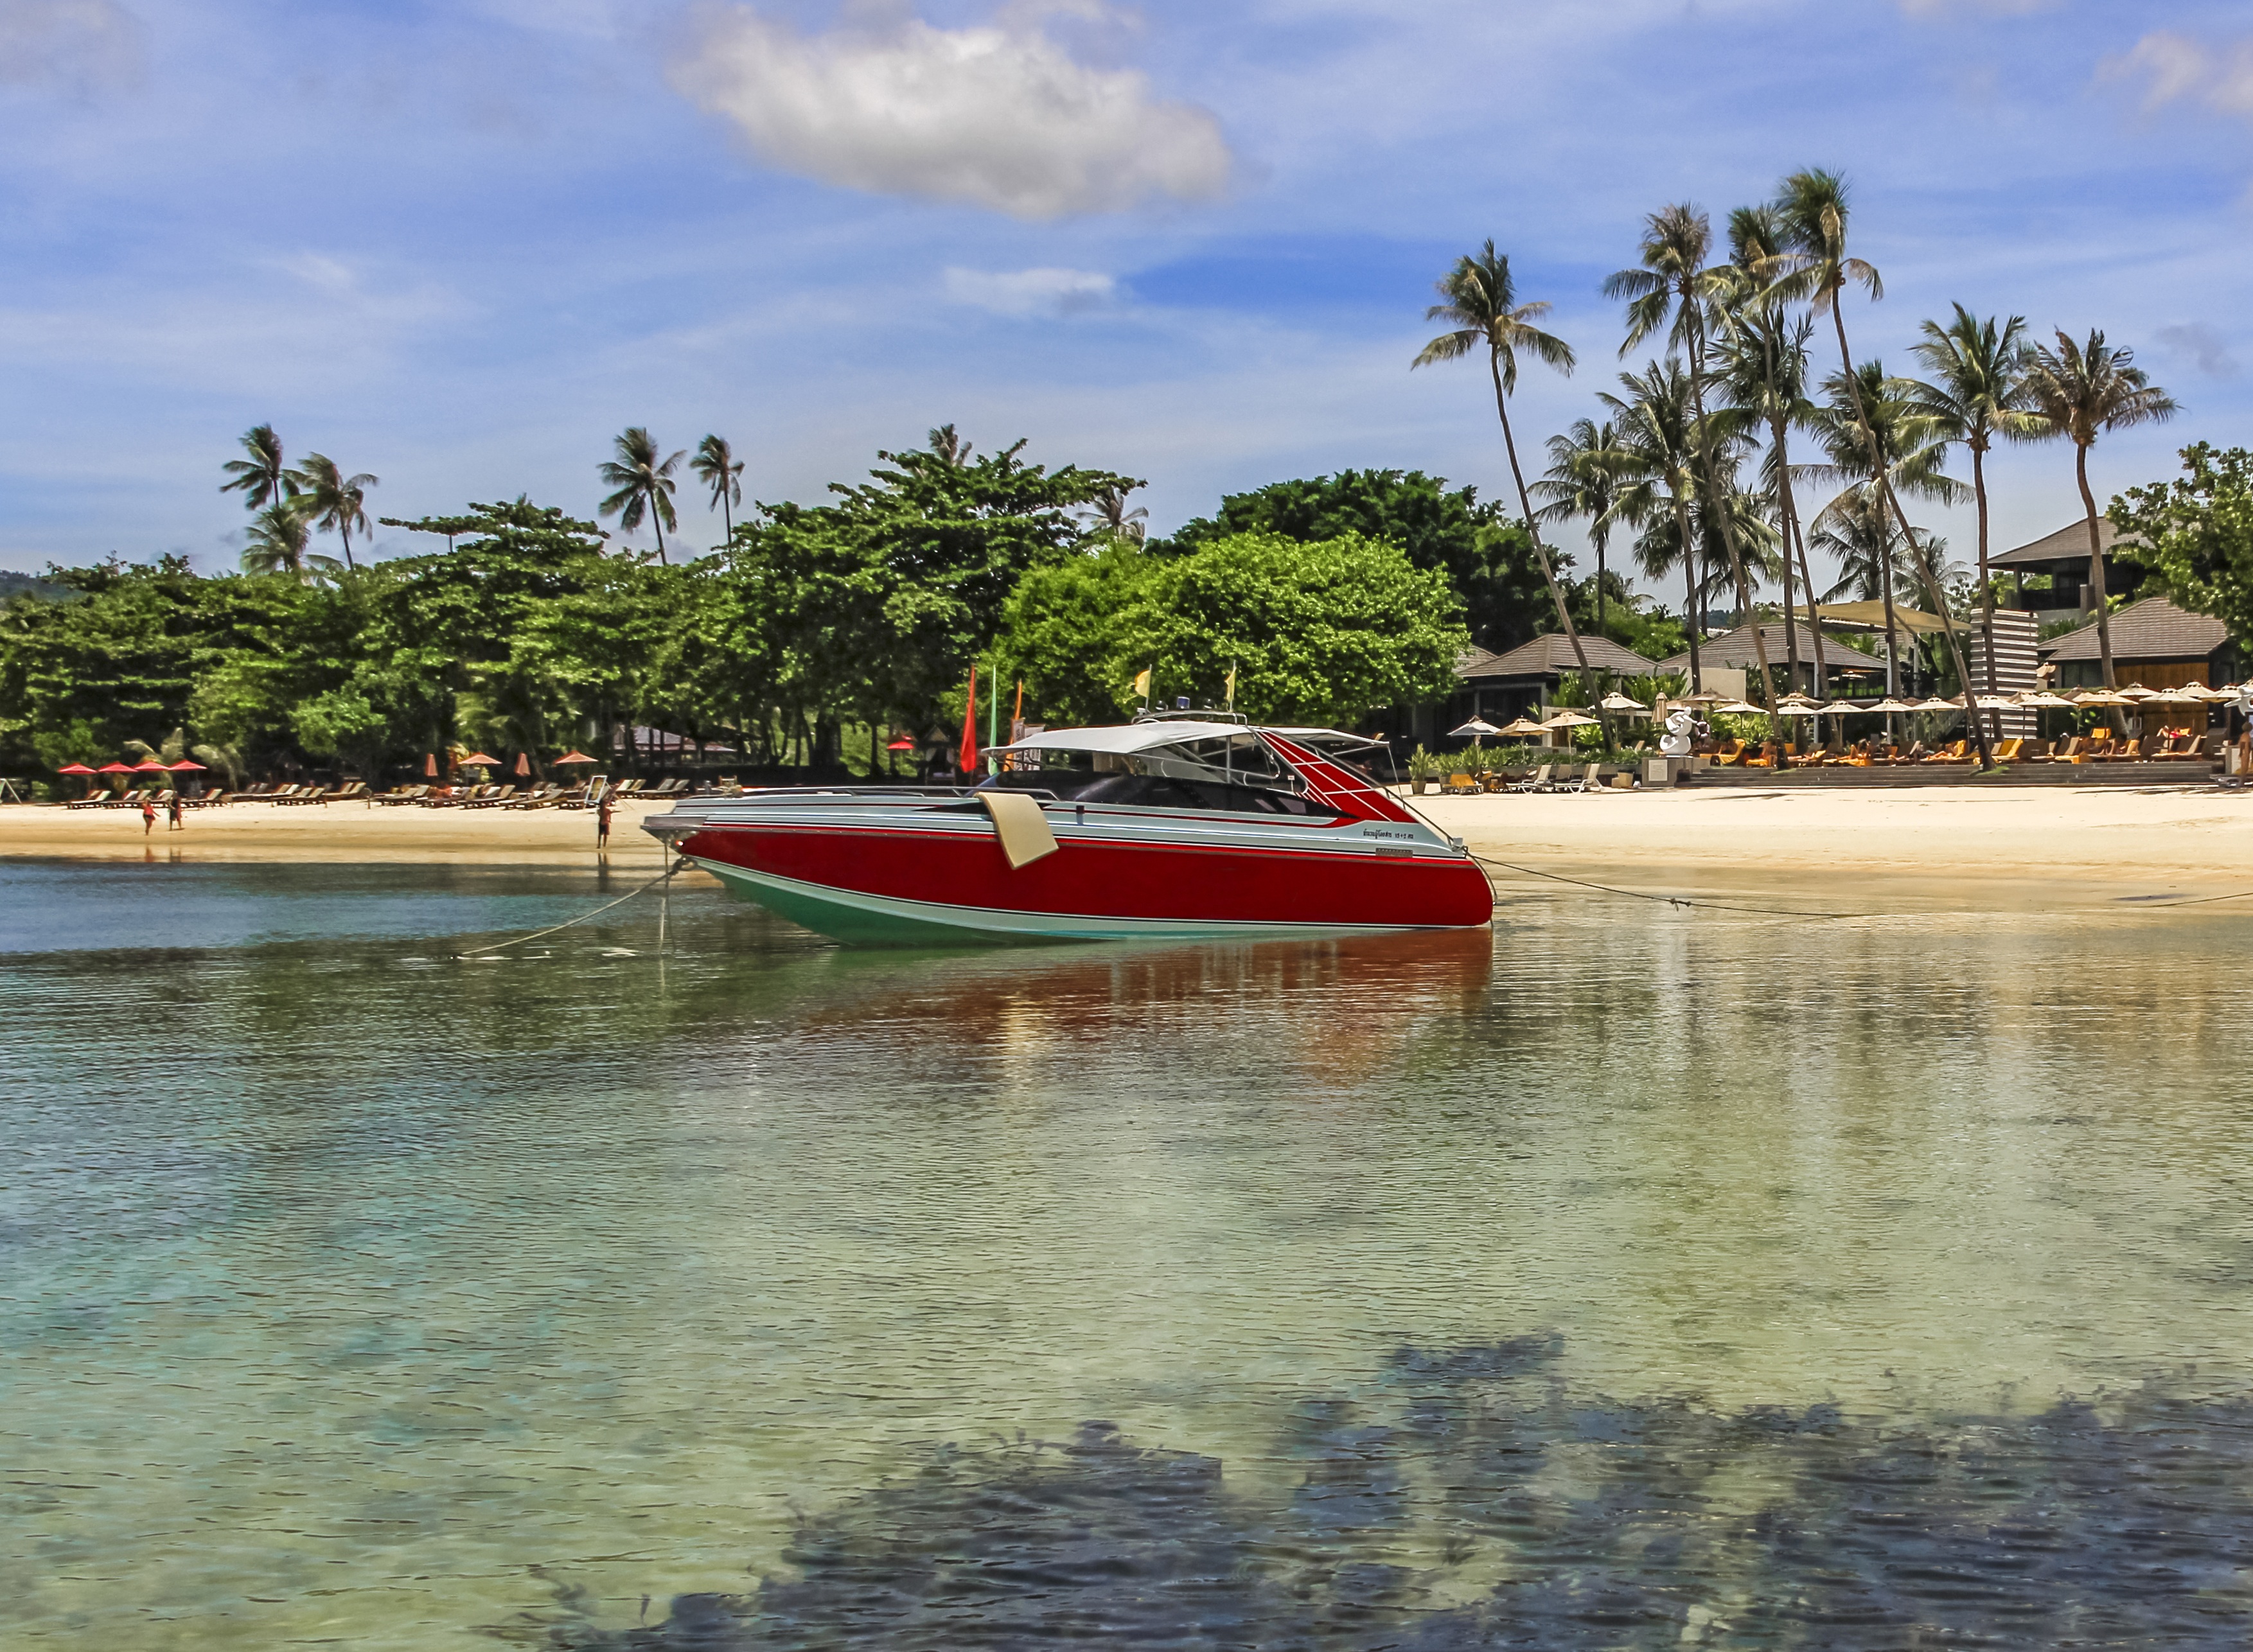
landscape, sea, coast, water, nature, ocean, sky, sunset, sport, boat, shore, wave, ship, wake, summer, vacation, travel, transportation, transport, young, vessel, vehicle, fishing, yacht, holiday, bay, harbor, blue, trip, lifestyle, sailboat, motorboat, cruise, clouds, fun, luxury, boating, sail, marine, motor, palms, fast, watercraft, watercraft rowing